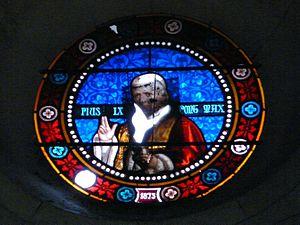
Vitrail de 1875 représentant le Pape Pie IX, église Saint-Jean-Baptiste, Boulazac, Dordogne, France